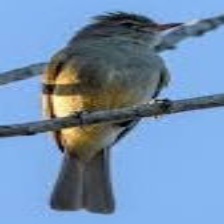
Species: NORTHERN BEARDLESS TYRANNULET
Scientific name: CAMPTOSTOMA IMBERBE